Femicide in Turkey

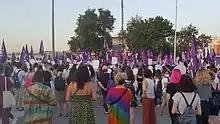
From the women's protest of the murder of Azra Gülendam Haytaoğlu, 2 August 2021, Kadıköy Square, Istanbul

Femicide in Turkey is murders in which women are killed for reasons related to their social roles, such as being killed on the grounds of "honor cleansing".